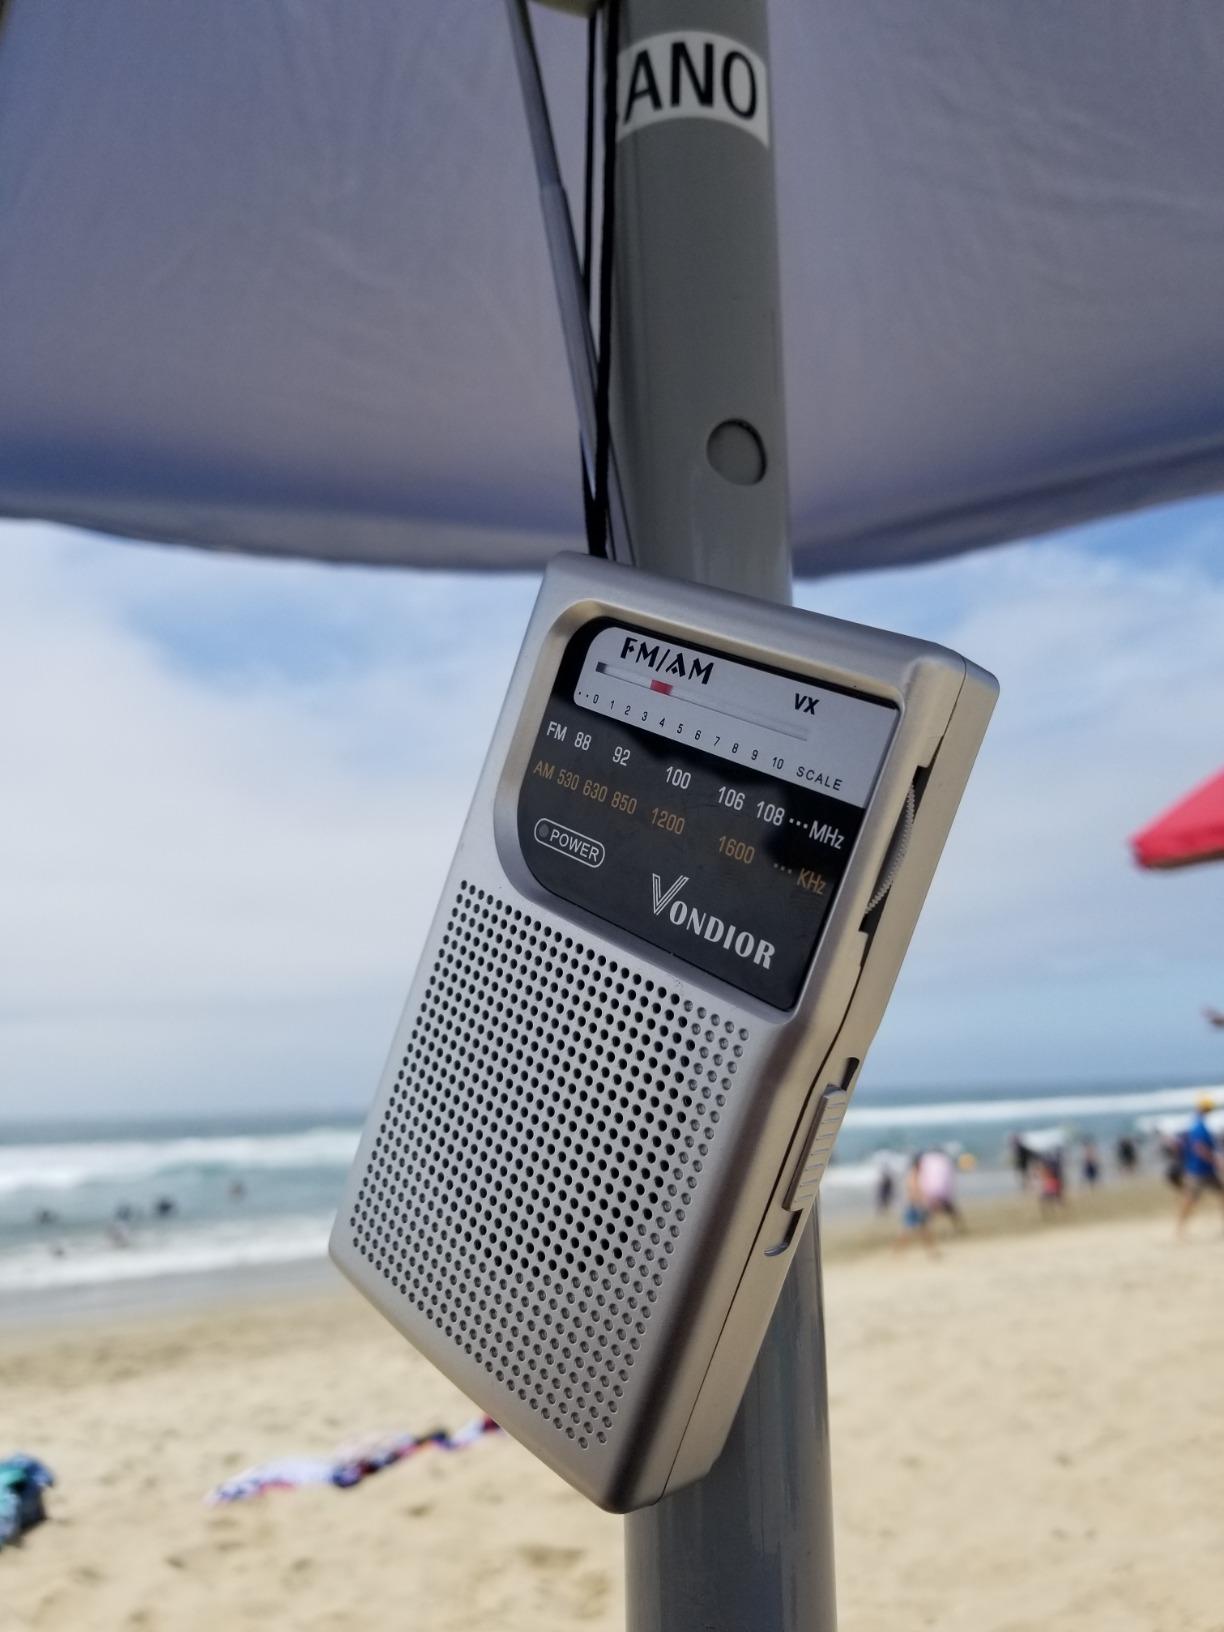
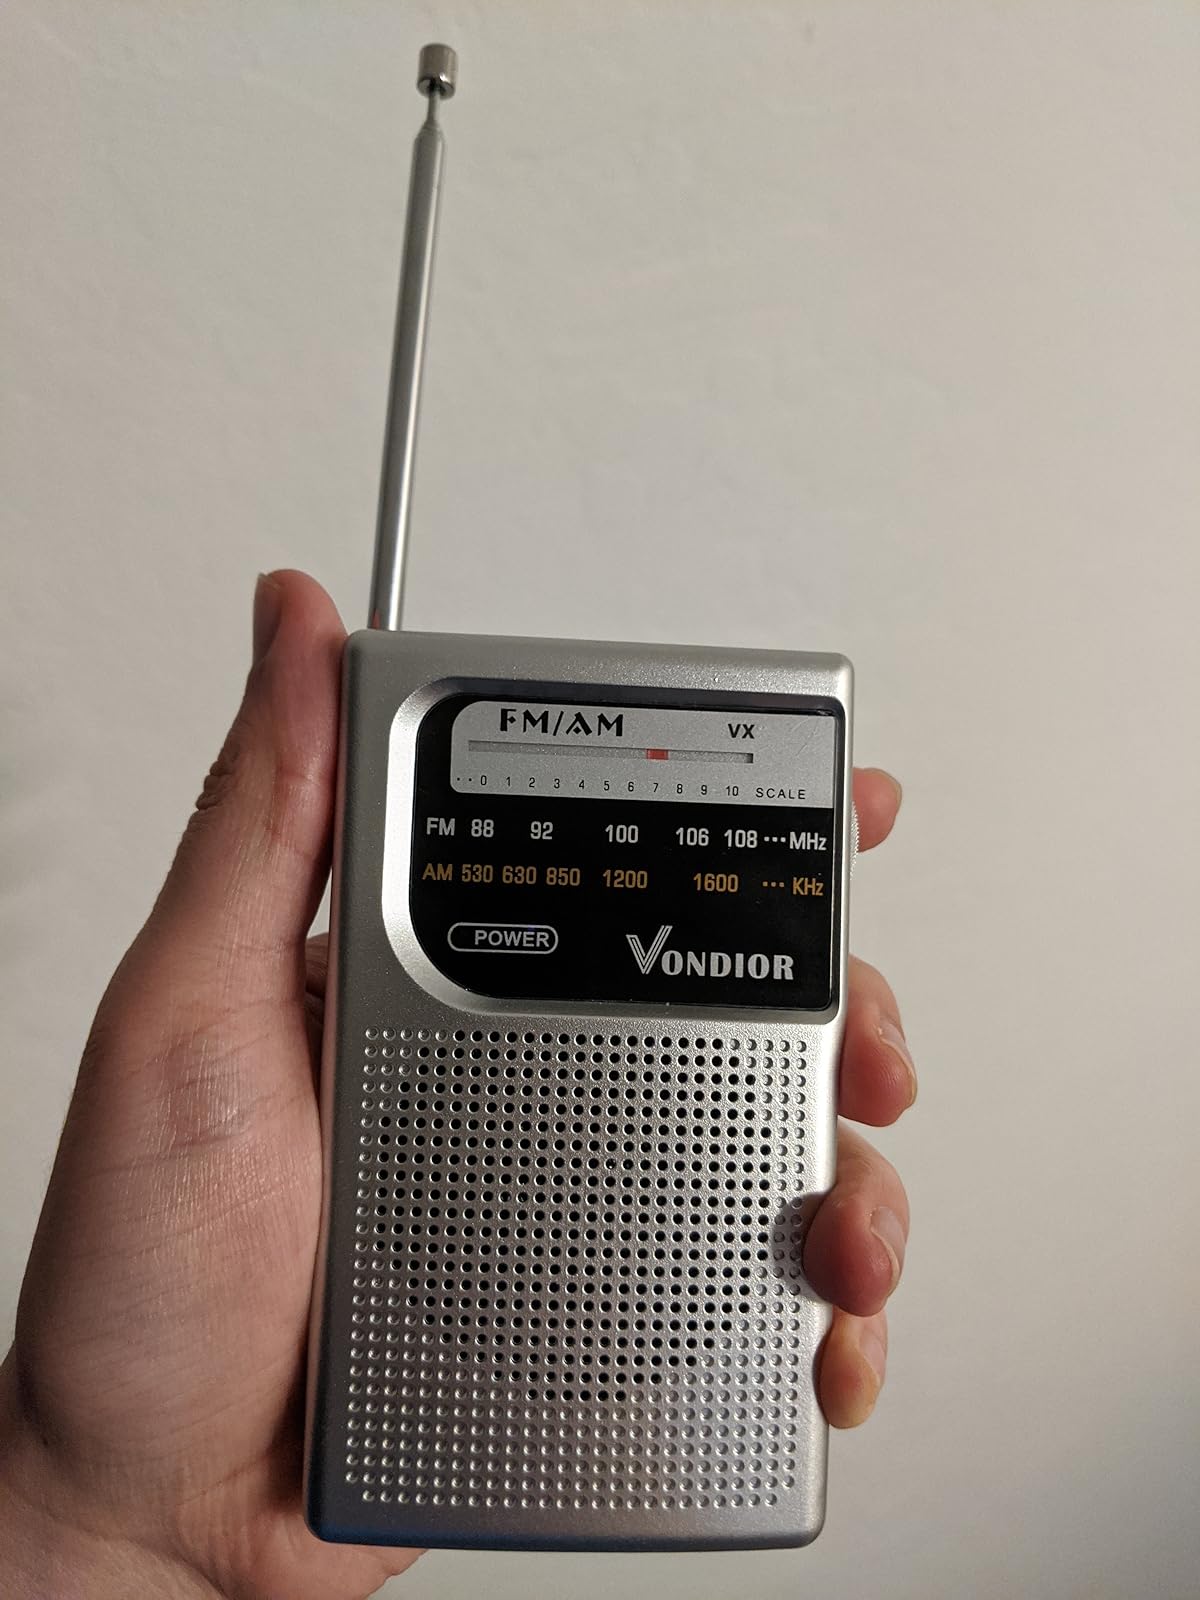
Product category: radio
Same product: yes